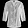
Label: Shirt